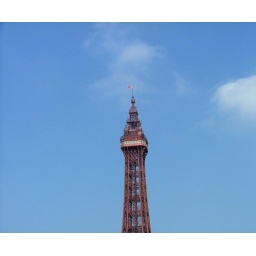
The tower against a nice Spring sky